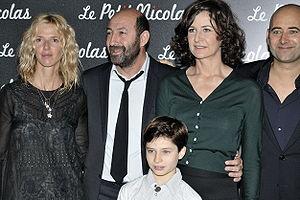
Avant-première du Film Le Petit Nicolas au Grand Rex, à Paris, le 20 Septembre 2009, en présence de toute l'équipe de film. Ici, de gauche à droite
Le Petit Nicolas est une comédie familiale franco-belge réalisée par Laurent Tirard sur son scénario coécrit par Grégoire Vigneron et Alain Chabat d'après l'œuvre du même titre de René Goscinny et Jean-Jacques Sempé, mettant en scène Maxime Godart dans le rôle-titre ainsi que Kad Merad et Valérie Lemercier dans les rôles de ses parents, produite par Fidélité Films pour 22 millions d'euros. Ce film est sorti le 30 septembre 2009, attirant 5,52 millions de spectateurs en France et 2,02 millions de spectateurs à l'étranger. Cette même année 2009 représente le cinquantième anniversaire de la création du Petit Nicolas.